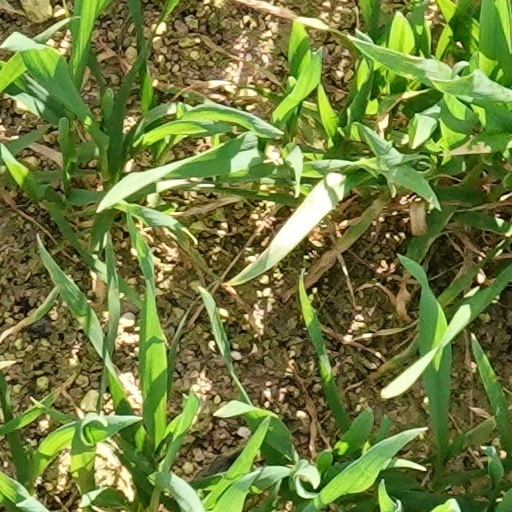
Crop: wheat